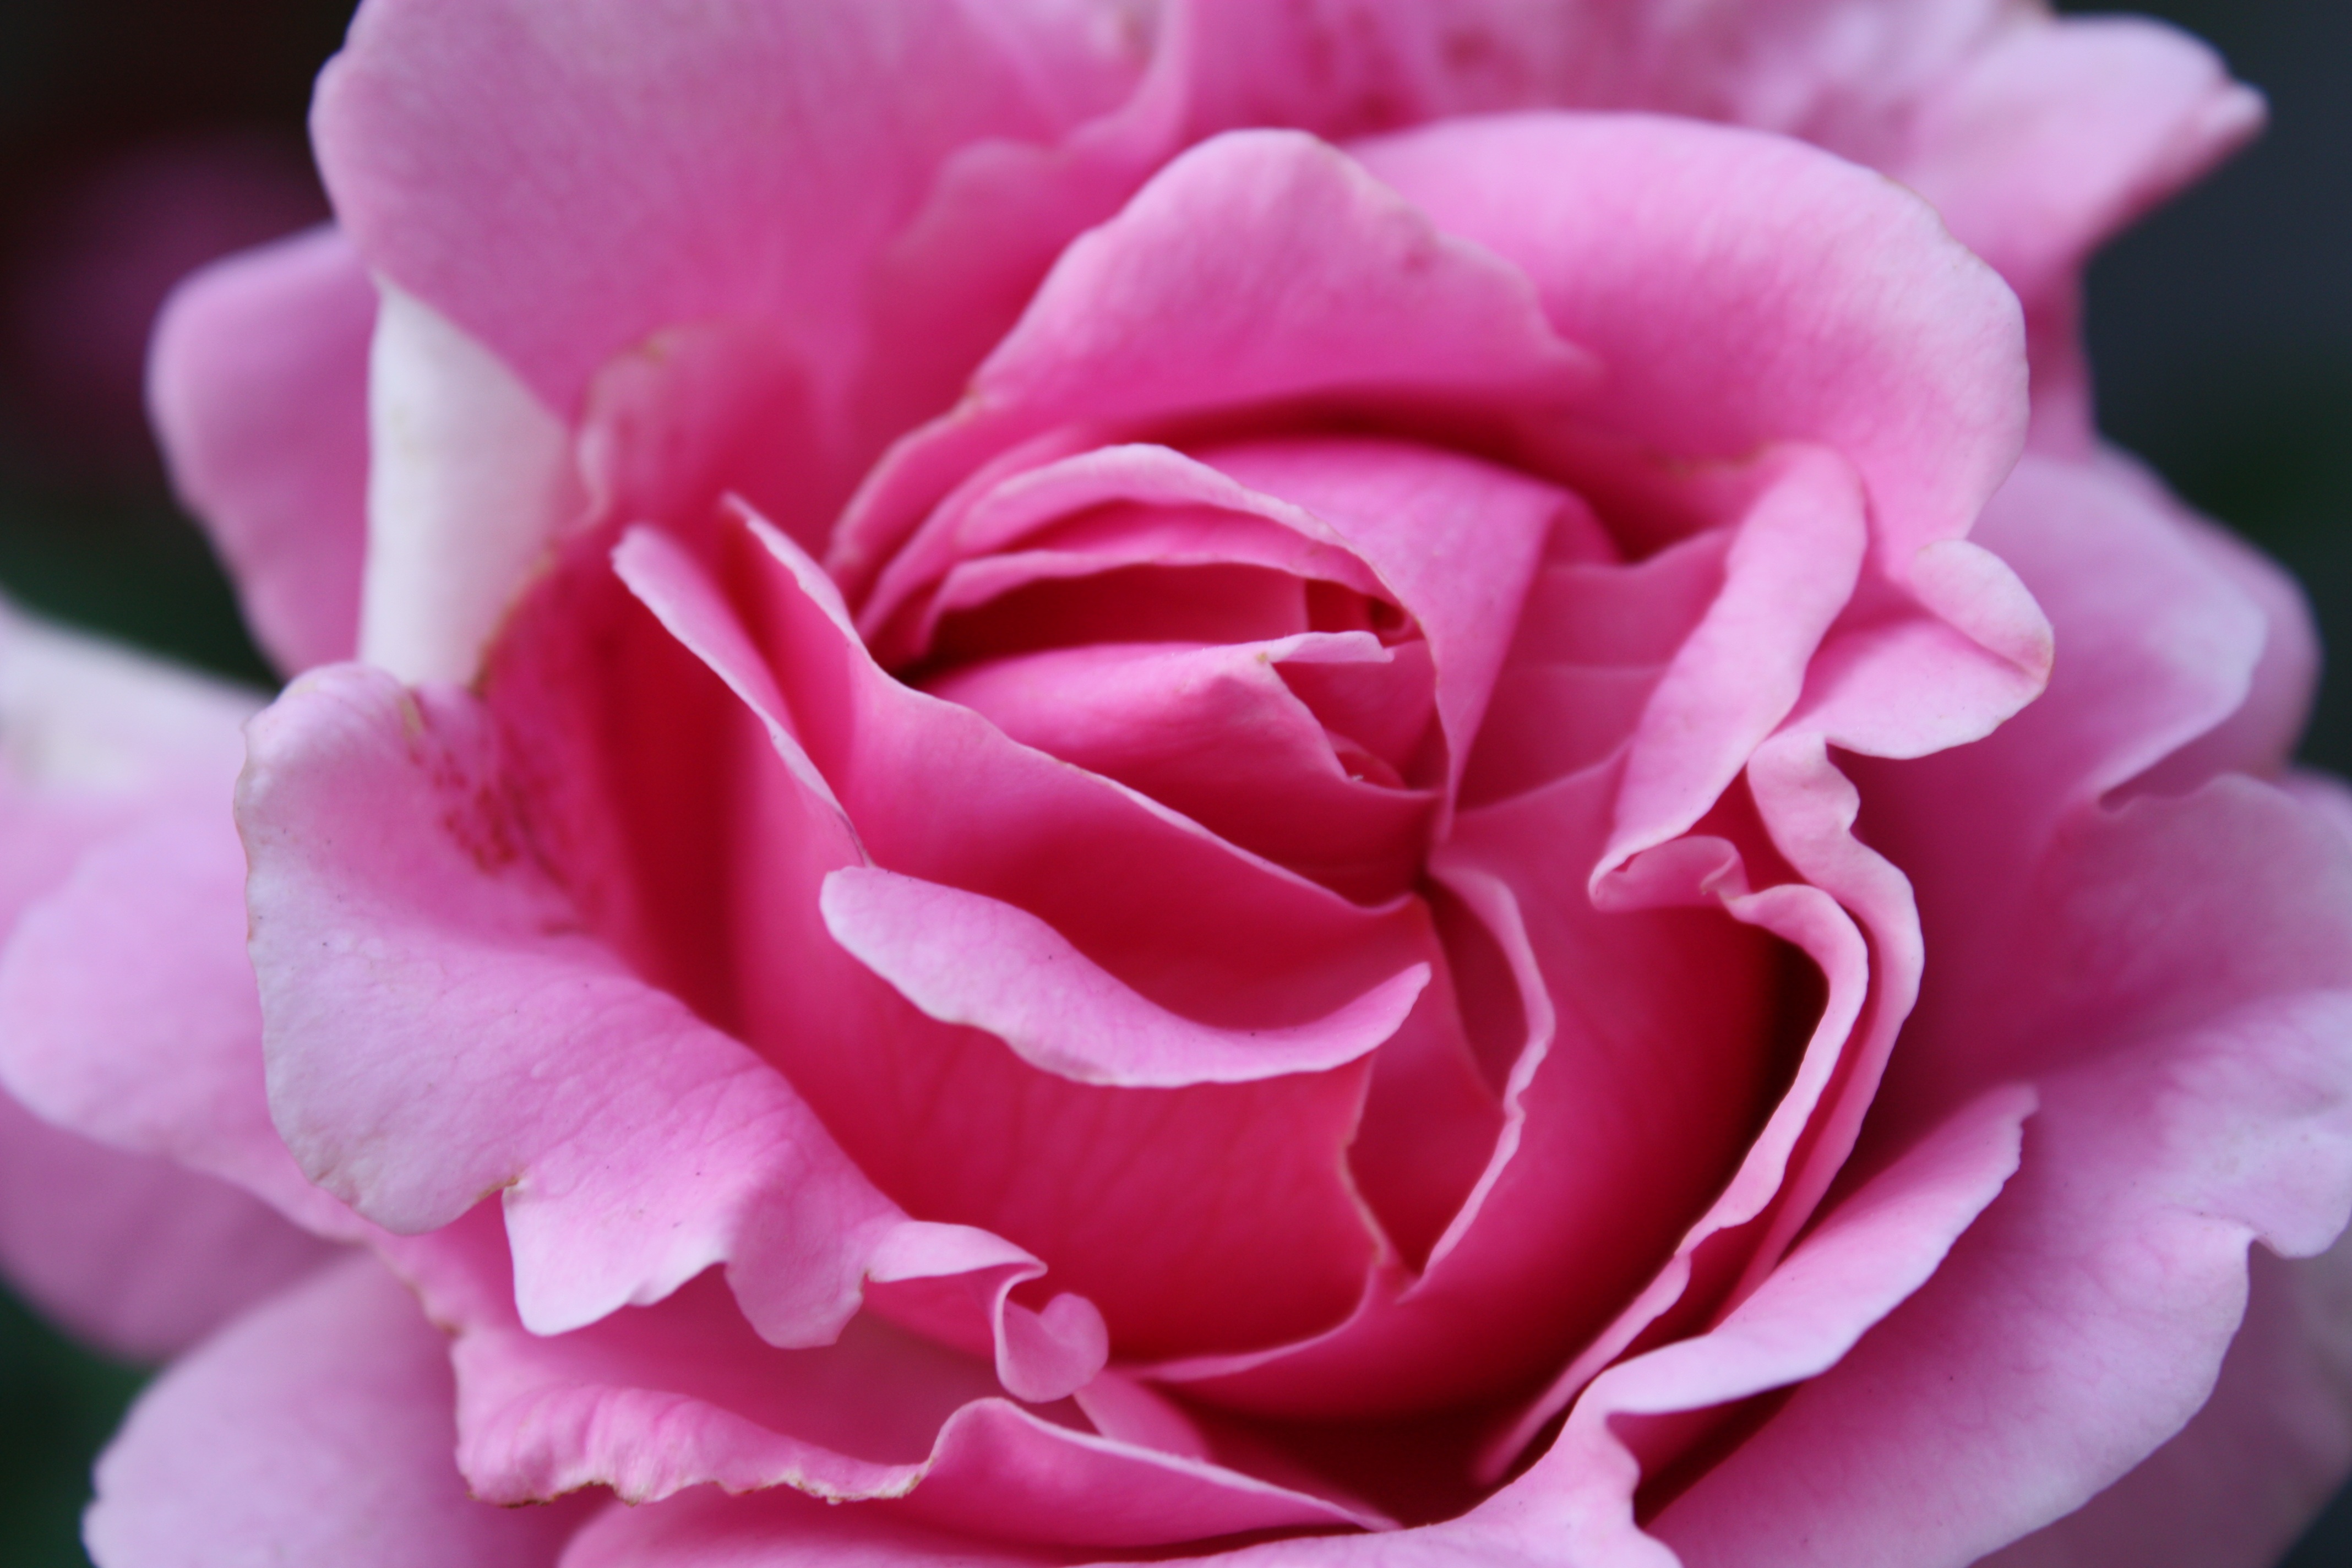
nature, blossom, plant, flower, petal, rose, spring, romantic, pink, flora, flowers, close up, roses, petals, beauty, beautiful, floribunda, macro photography, flowering plant, garden roses, rose family, land plant, rosa centifolia